Mehdi Mahdavikia

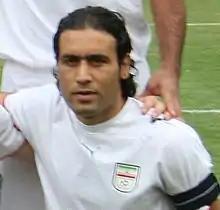
Mahdavikia in 2006

On 2 March 2013, Mahdavikia announced that he would retire at the end of the 2012–13 season. Persepolis also announced that Mahdavikia's farewell match would be in a pre-season friendly match against A.C. Milan in June 2013, played in the Azadi Stadium, but it was later announced that Mahdavikia's last match would be against his former side, Hamburger SV in June 2013 in the same stadium.